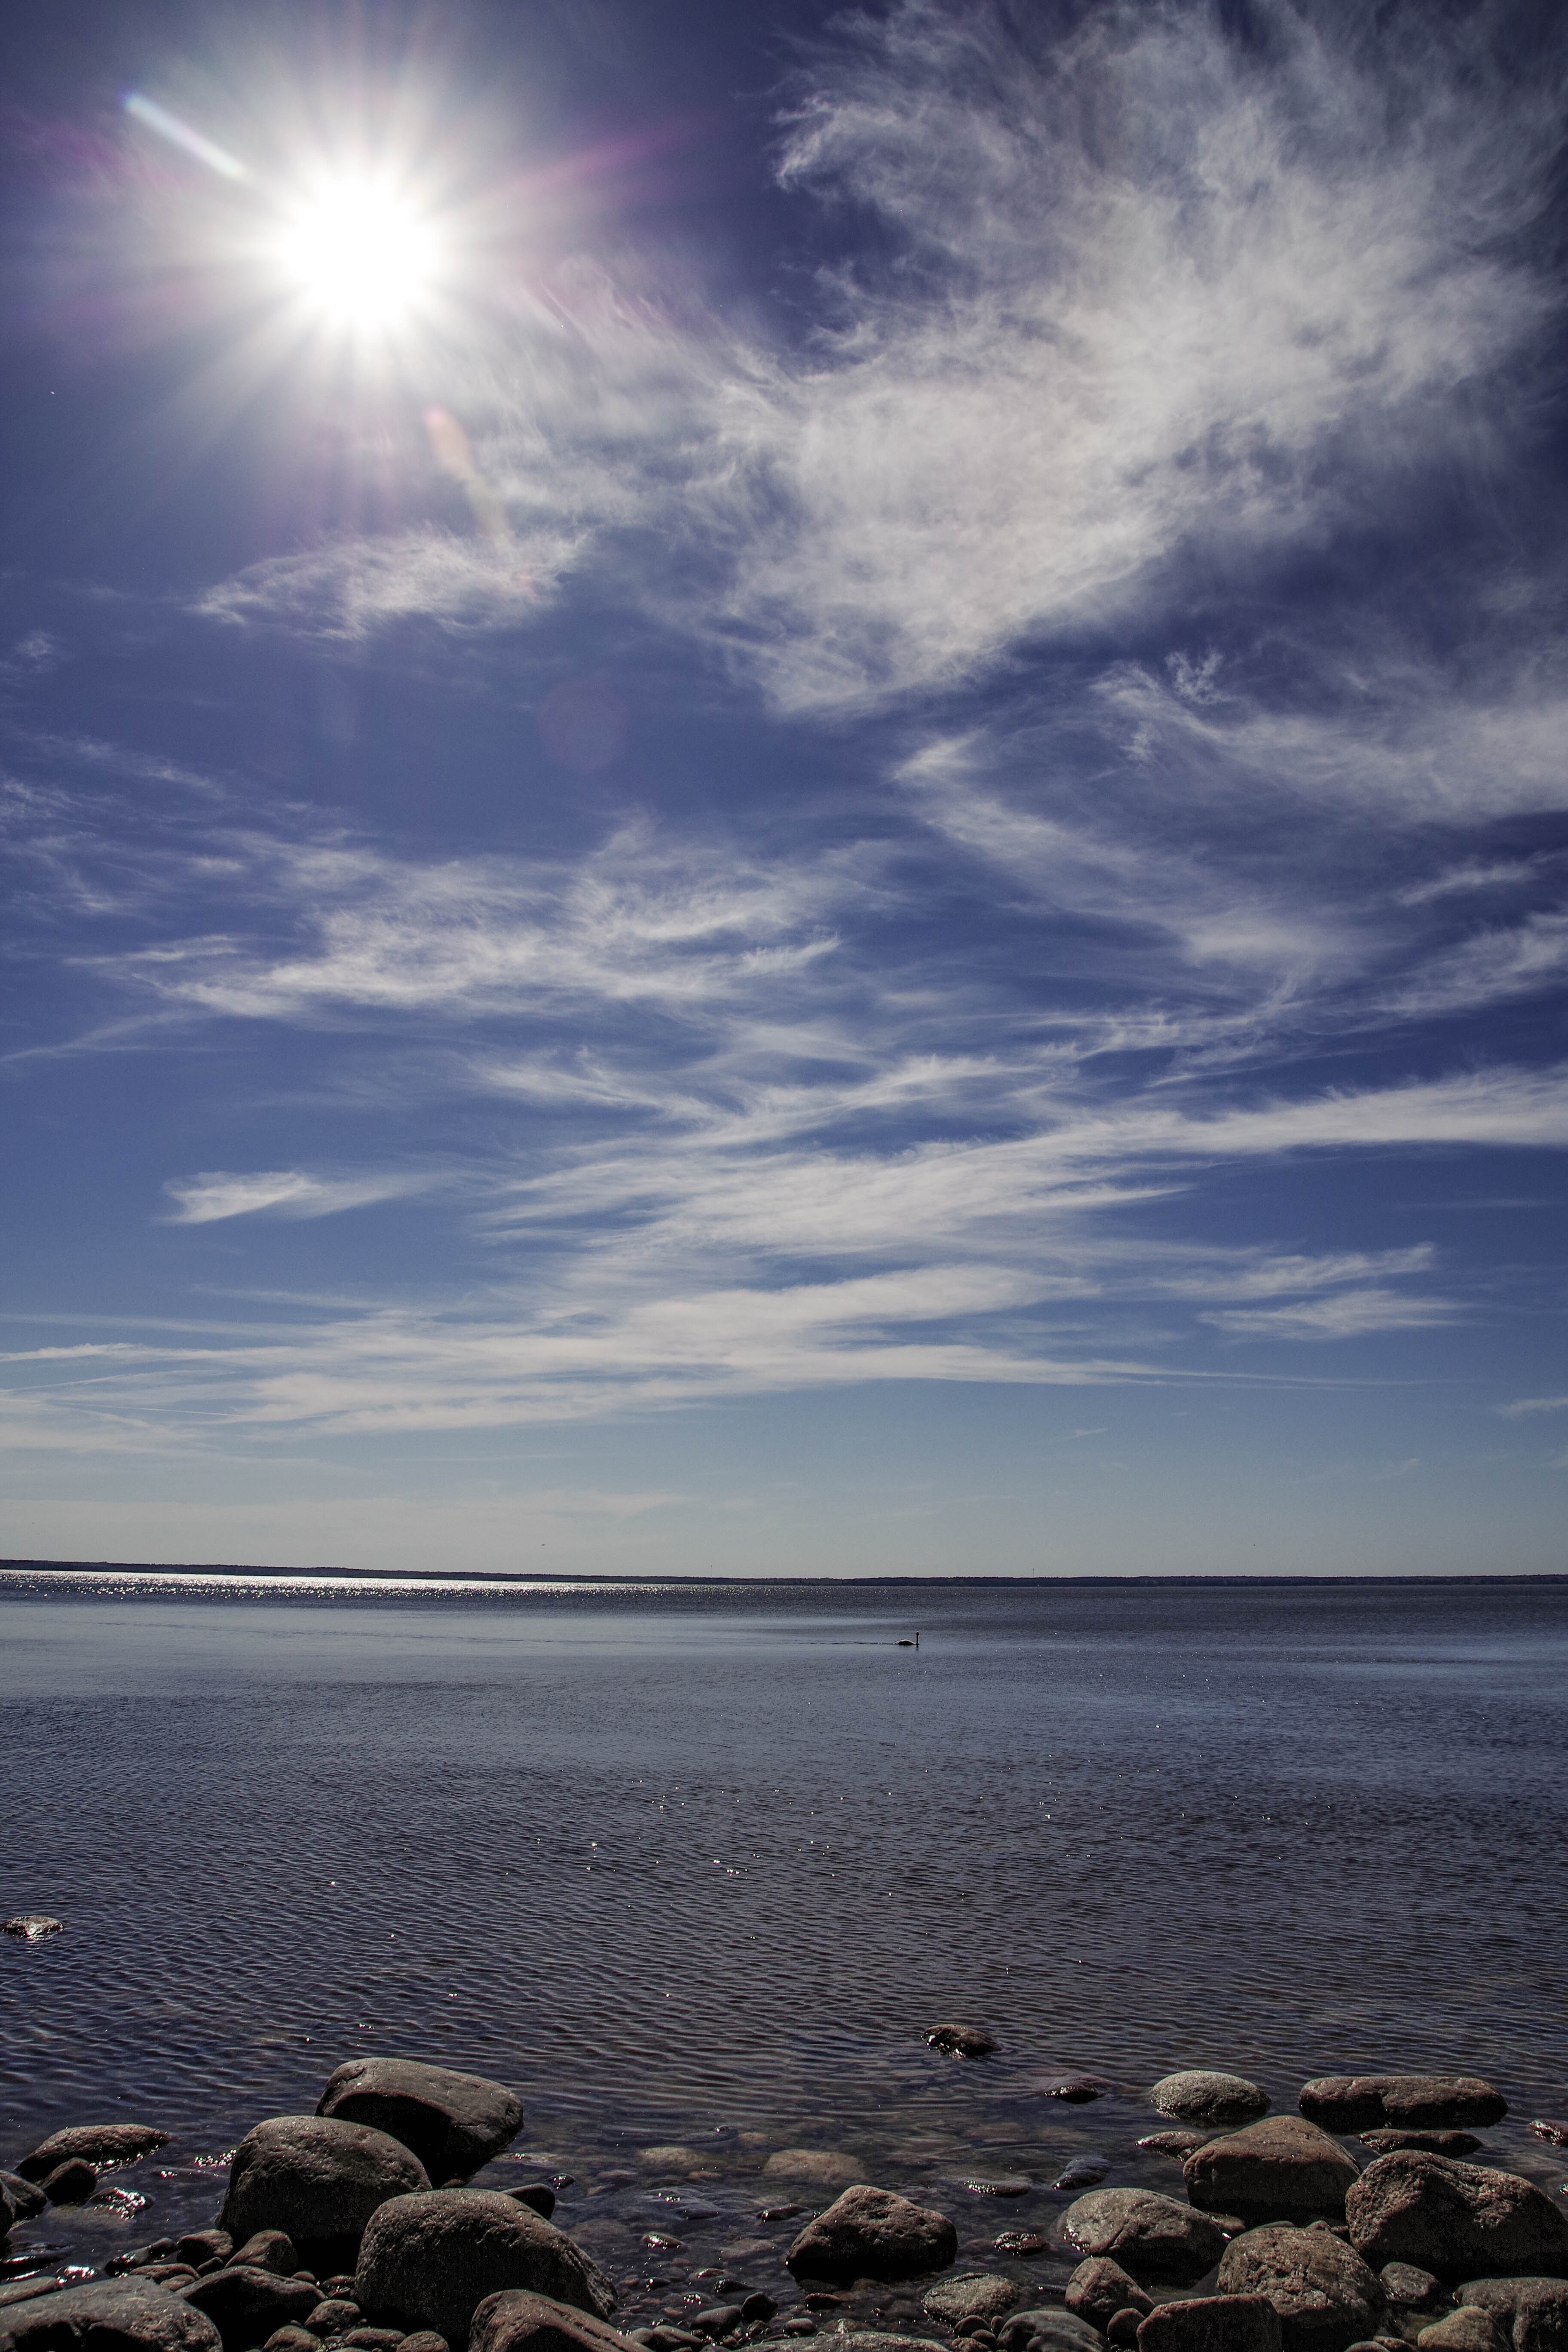
sky, horizon, sea, water, cloud, shore, ocean, blue, coast, light, natural landscape, natural environment, calm, sunlight, sound, reflection, beach, atmosphere, rock, tree, coastal and oceanic landforms, landscape, photography, evening, bay, wave, meteorological phenomenon, tide, sun, inlet, lake, wind wave, sunset